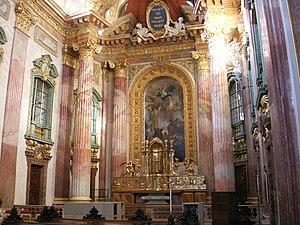
L'église des Jésuites, d'abord dédiée à saint Ignace de Loyola et à saint François-Xavier, puis à partir du XVIIIᵉ siècle à Notre-Dame de l'Assomption, est une église jésuite à deux tours, de style baroque précoce, réaménagée par le frère jésuite Andrea Pozzo en 1703-1705, située à Vienne. Elle se trouve à côté de l'université de Vienne, d'où son second nom d' Universitätskirche.